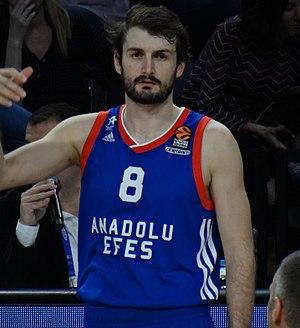
Birkan Batuk, né le 30 janvier 1990, à Istanbul, en Turquie, est un joueur turc de basket-ball. Il évolue au poste d'arrière.